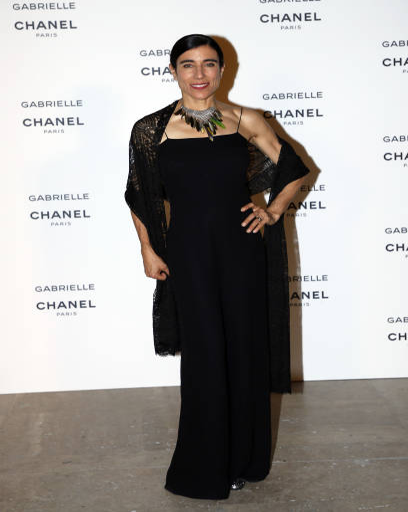
dancer attends the launching party of new perfume as part .